Grace Episcopal Church (Paducah, Kentucky)

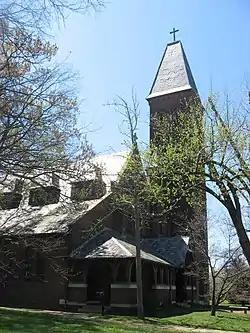
Front and eastern side

Grace Episcopal Church is a historic church in Paducah, Kentucky.